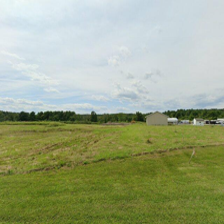
Label: streetView